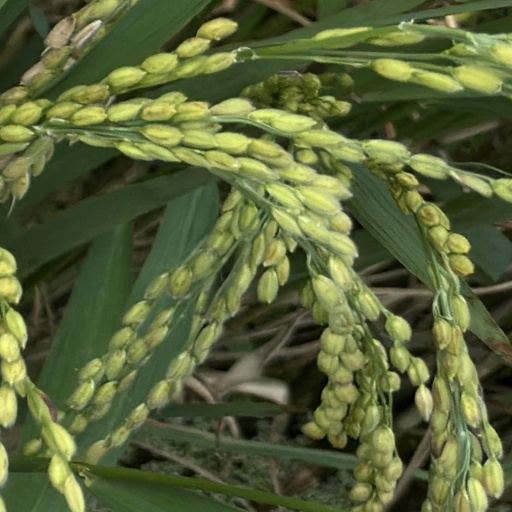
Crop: rice